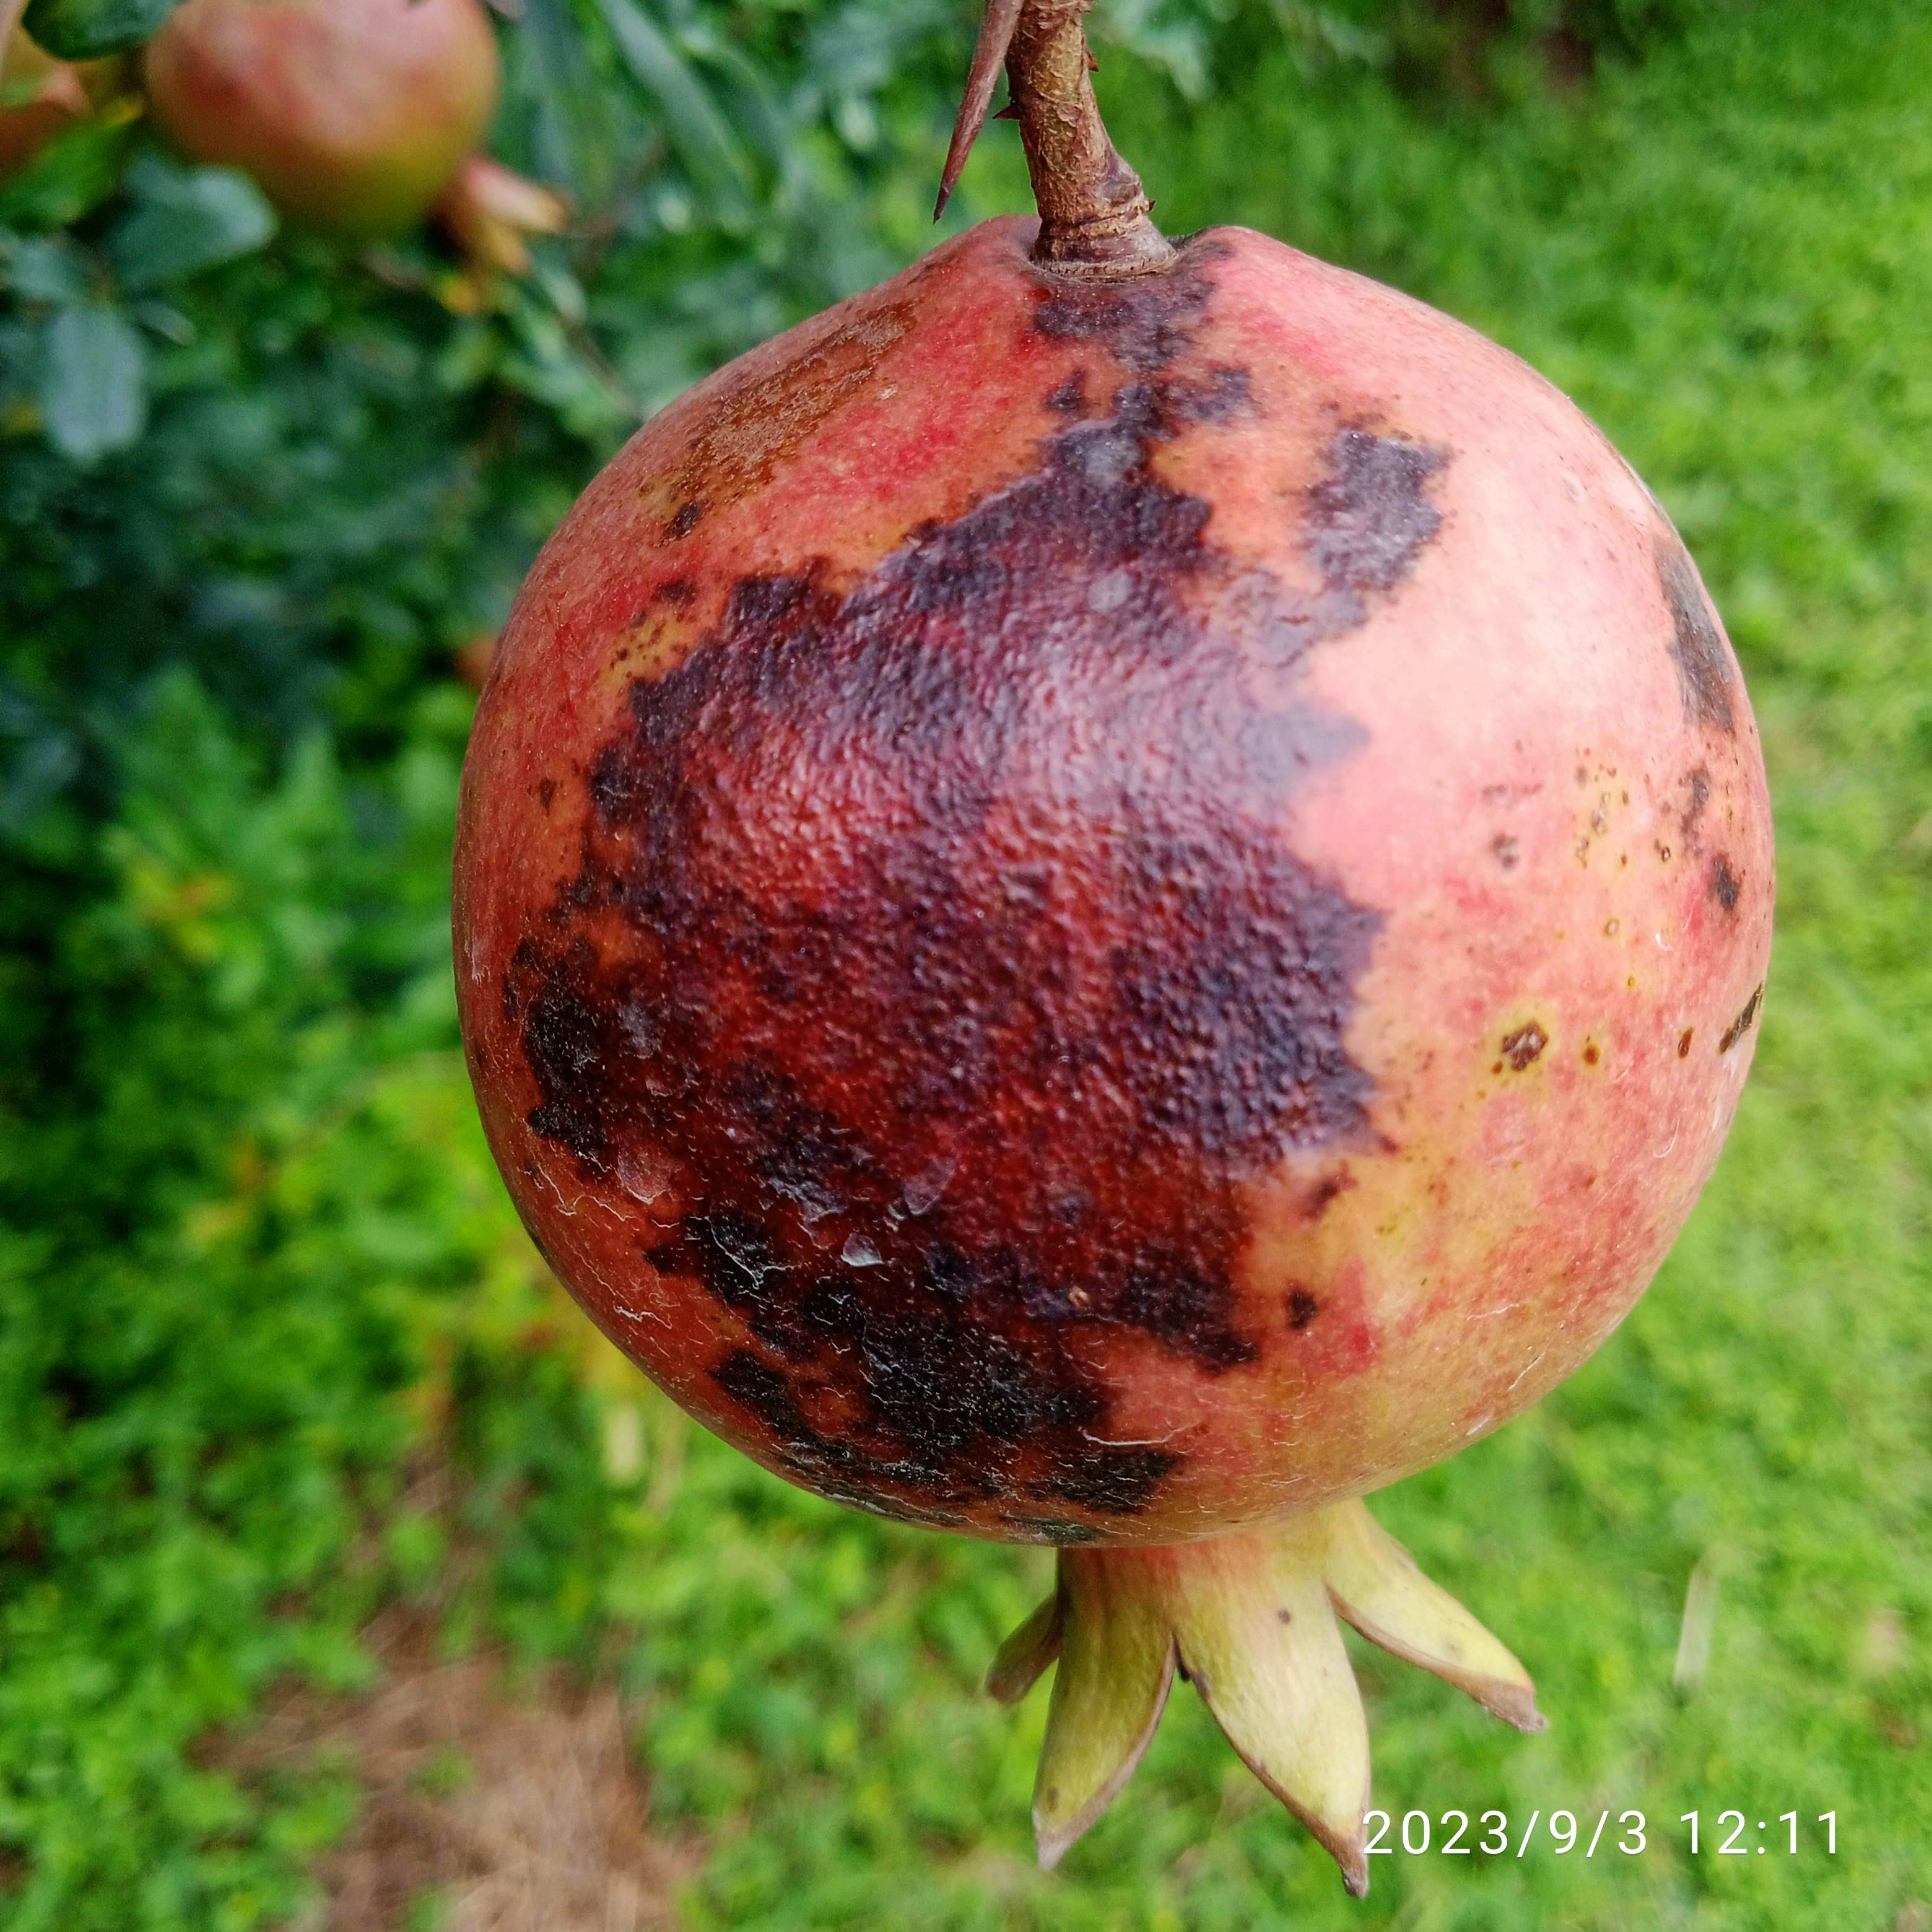
Label: Anthracnose